2015 Tour de France, Stage 1 to Stage 11

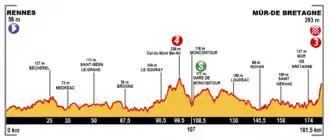
Stage 8 profile

The day's breakaway was formed not too long after the start, and consisted of 's Perrig Quéméneur, ' Kenneth Vanbilsen and Daniel Teklehaimanot of . The peloton, recovering from the crashes in the previous stages, had a rather slow speed, and thus the trio of riders were allowed a lead which topped 12'30" before started pursuit. Teklehaimanot took the available points at the three climbs which meant he took the polka-dot jersey as leader of the mountains classification, becoming the first black African to do so. Towards the end, the breakaway split, with Vanbilsen trying an attack for the day's combativity award (it actually went to Quéméneur). Quéméneur and Teklehaimanot were caught with to go, whilst the rider still had an advantage of 25". He was ultimately caught with to go and the peloton prepared for a finish.